Tataouine

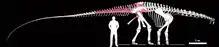
Reconstructed skeleton of "Tataouinea", with known elements in pink

Numerous fossils, including vegetal, trees, animals, and dinosaurs footprints have been found in the region, several being exhibited at the local . Among dinosaurs, "Tataouinea" is a genus of rebbachisaurid sauropod dinosaurs with avian-like bone structures described in 2013. Additional fossil material was described in 2015. The generic name, ""Tataouinea"", references the city of Tataouine, while the specific name, ""hannibalis"", honors the Carthaginian general Hannibal Barca.